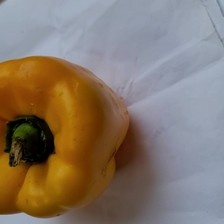
Label: capsicum